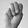
ASL letter: M